Bäcke Church

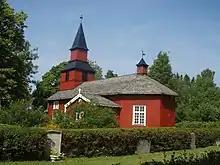
Bäcke Church in 2010.

Bäcke Church in the Bengtsfors Municipality belongs to the Bäcke-Ödskölts parish in the Diocese of Karlstad, Sweden.